Kömürcübent Nature Park

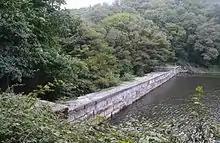
Dam of the Kömürcübent Nature Park.

Kömürcübent Nature Park is a nature park located in Sarıyer district of Istanbul Province, Turkey.